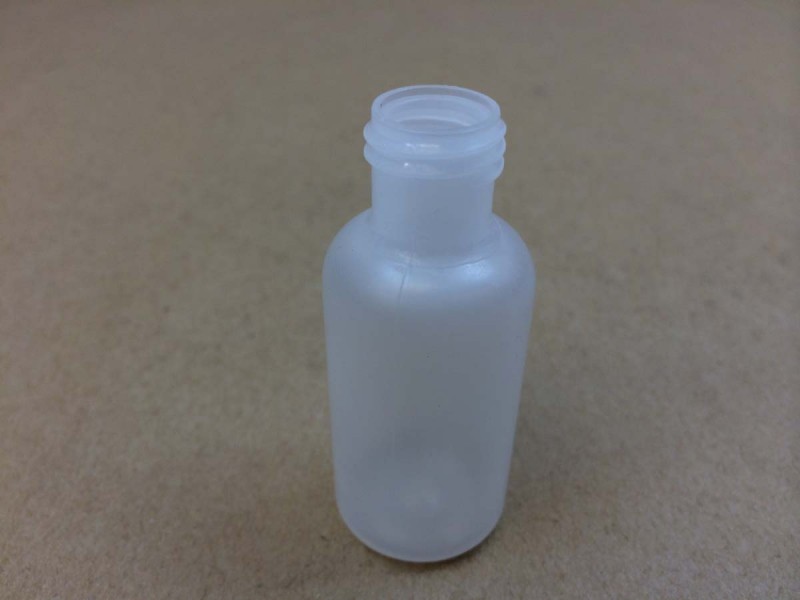
Waste category: plastic